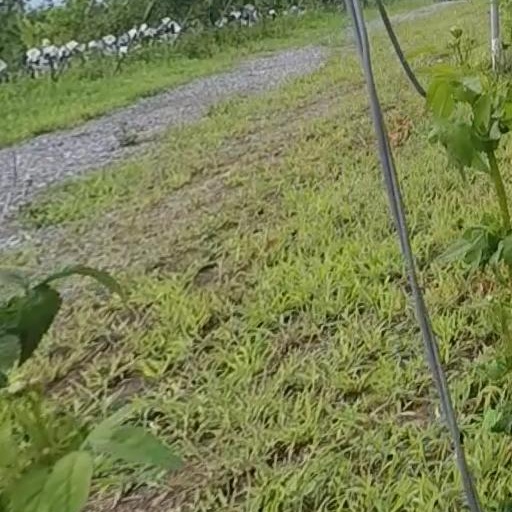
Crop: grape